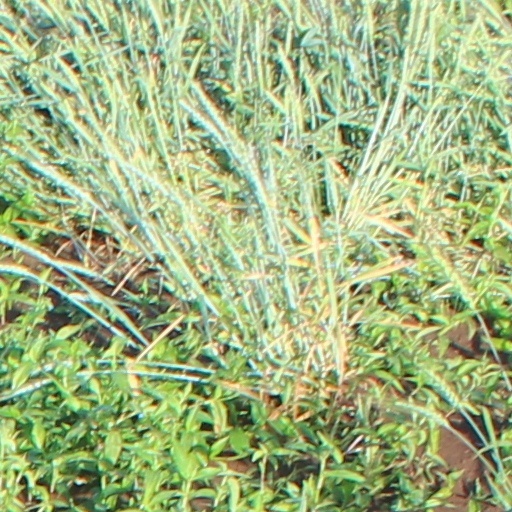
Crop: wheat